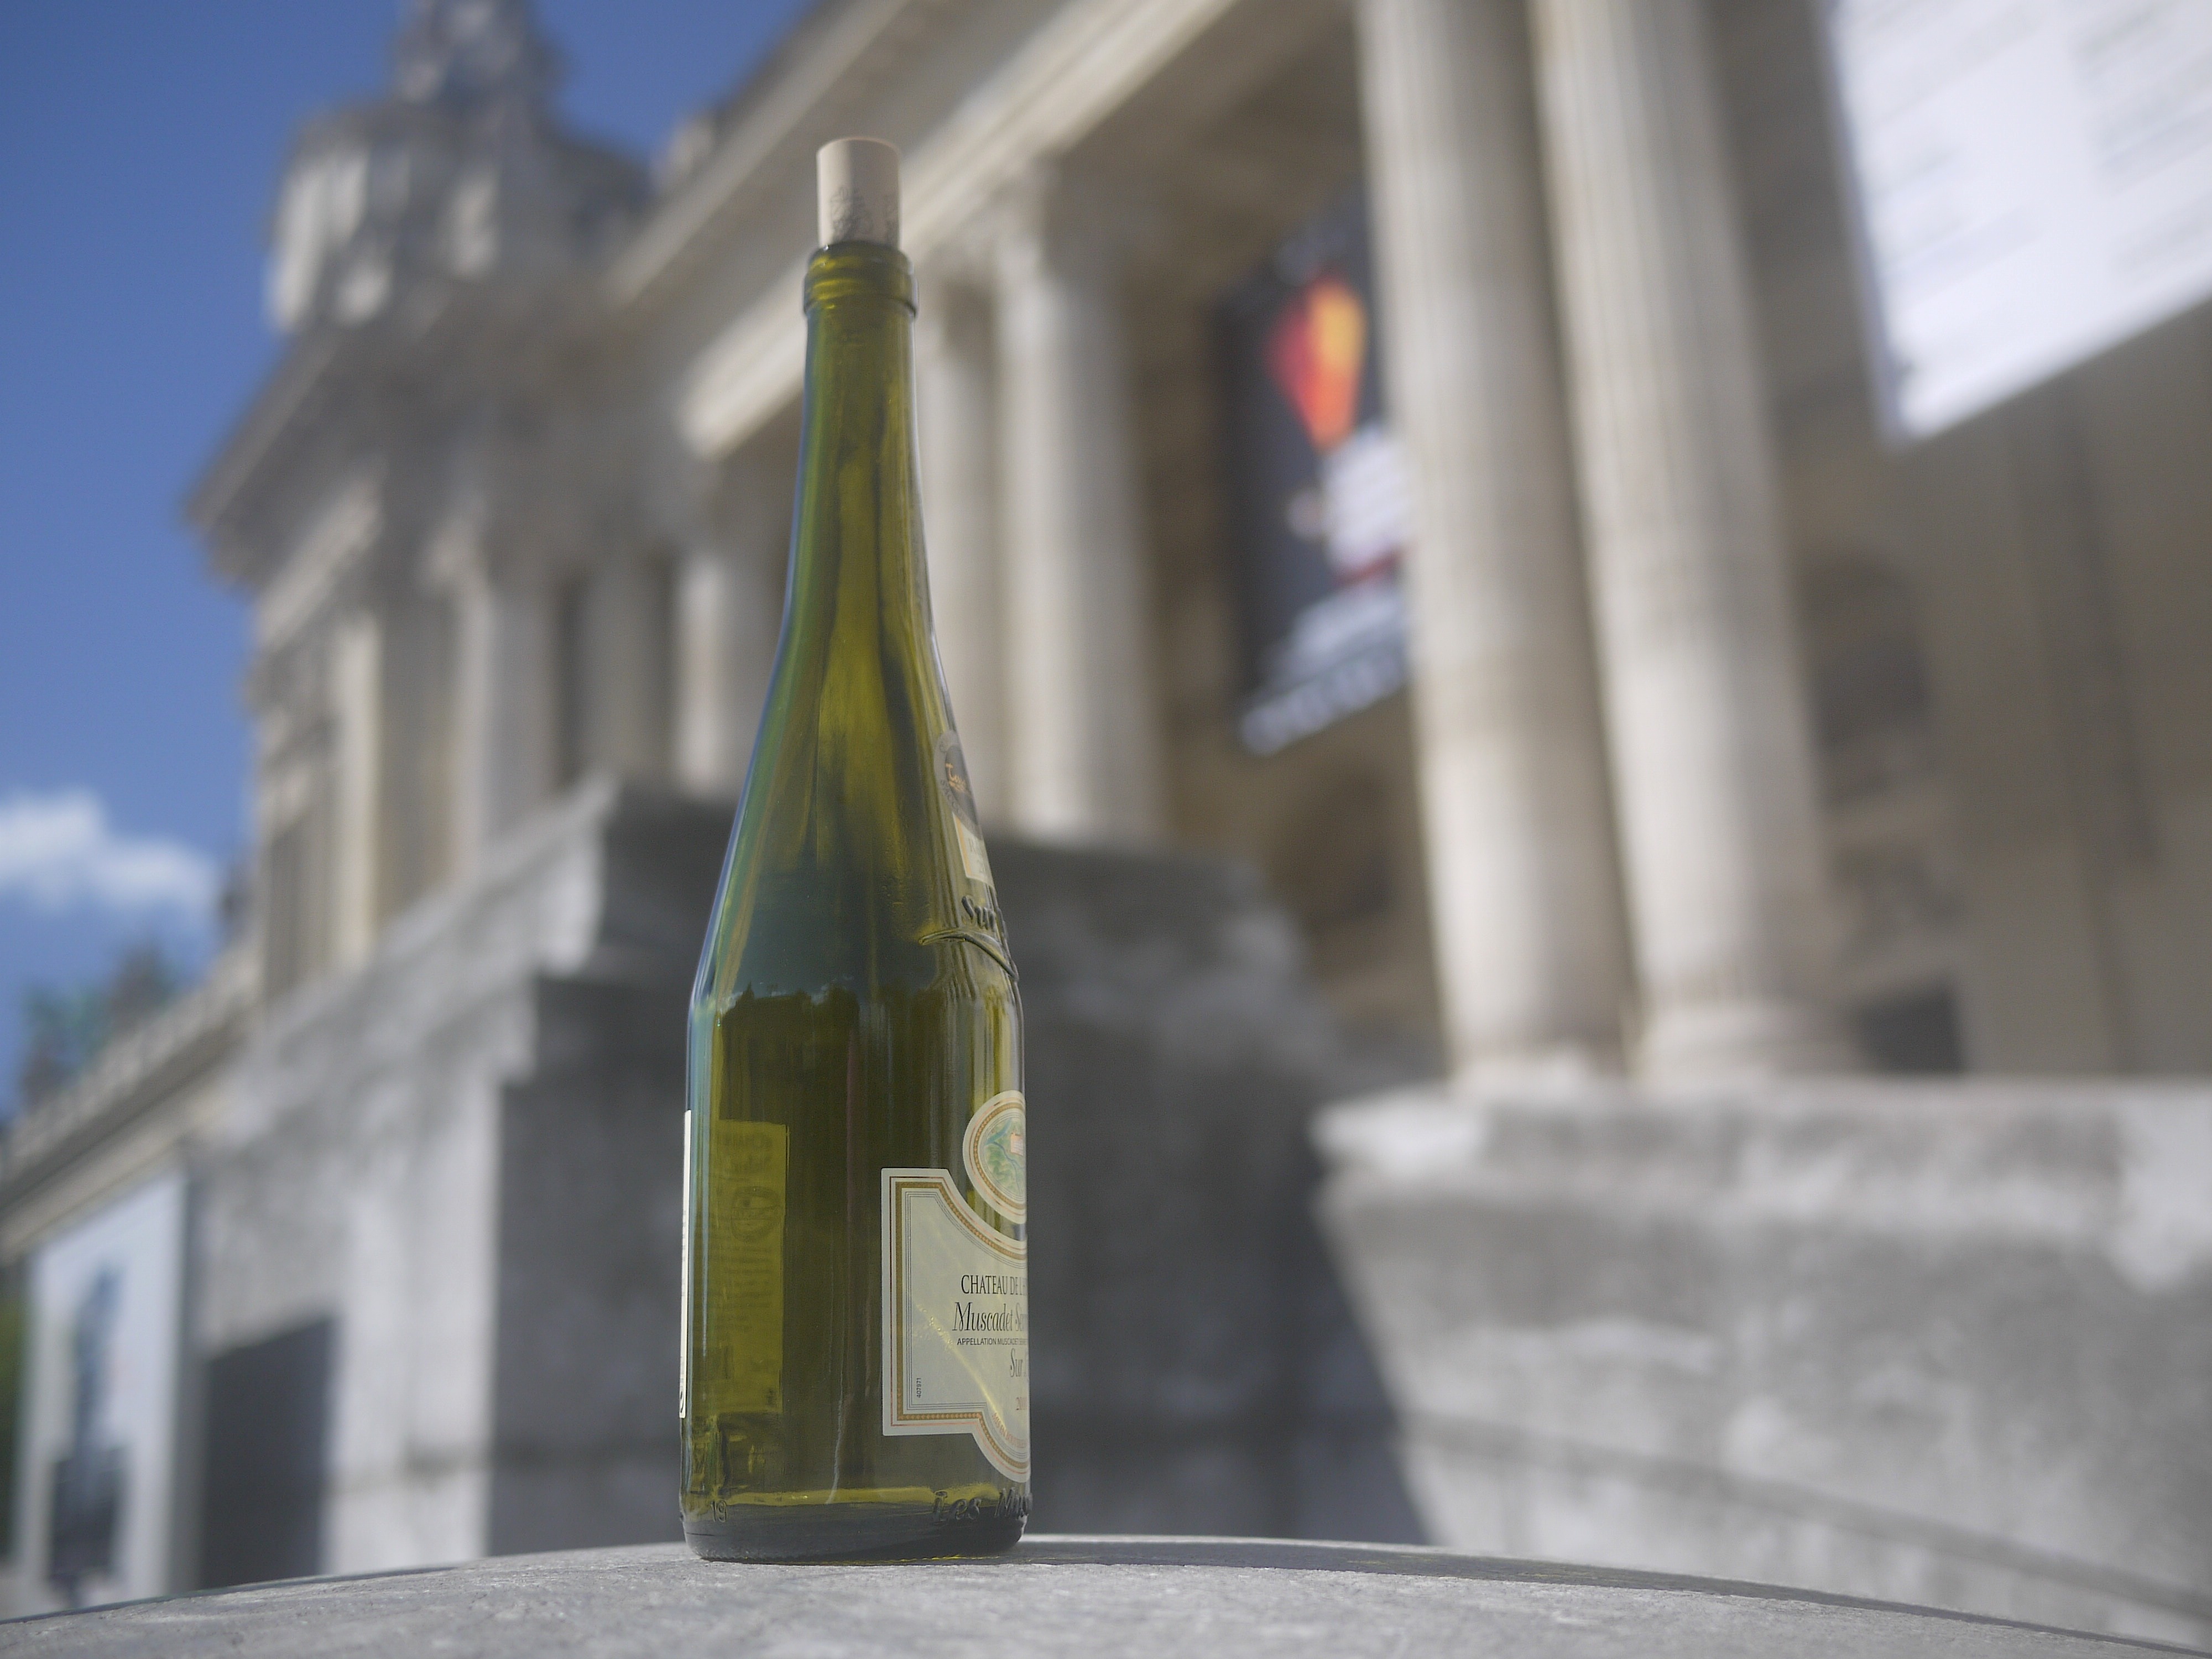
liquid, wine, white, glass, paris, beverage, drink, bottle, alcohol, alcoholic, winery, alcoholic beverage